Cyanobacteria

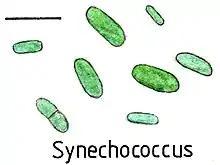
"Synechococcus" uses a gliding technique to move at 25 μm/s. Scale bar is about 10 μm.

It has long been known that filamentous cyanobacteria perform surface motions, and that these movements result from type IV pili. Additionally, "Synechococcus", a marine cyanobacteria, is known to swim at a speed of 25 μm/s by a mechanism different to that of bacterial flagella. Formation of waves on the cyanobacteria surface is thought to push surrounding water backwards. Cells are known to be motile by a gliding method and a novel uncharacterized, non-phototactic swimming method that does not involve flagellar motion.